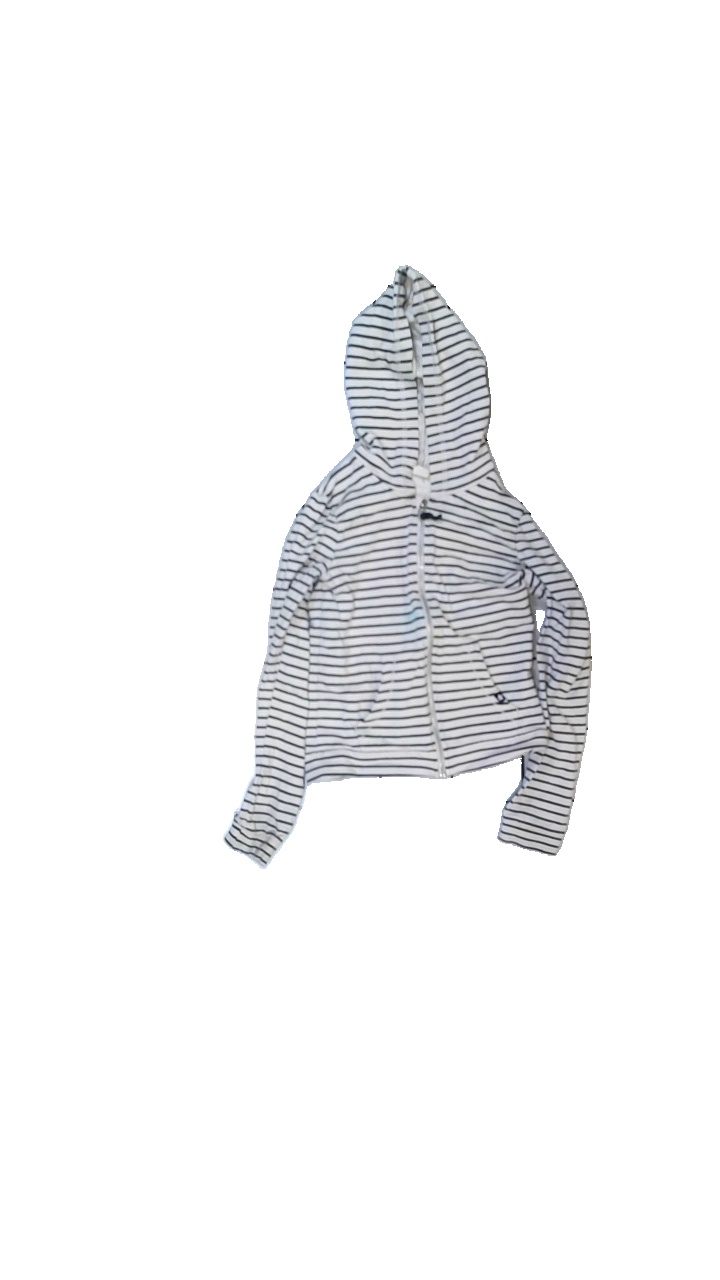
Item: Sweater (Ladies)
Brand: H&m
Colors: White, Blue
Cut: Regular
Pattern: Striped
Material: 95% cotton, 5% elastane
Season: All
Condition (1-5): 2
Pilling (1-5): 2
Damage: stained
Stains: Major
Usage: Export
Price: <50